John Sebastian Marlowe Ward

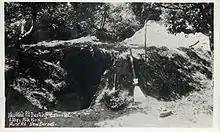
Replica Neolithic pit dwelling at Abbey Folk Park

After the First World War he accumulated a significant private collection of antiques and when from 1927 onwards he began to form the "Confraternity of the Kingdom of Christ", together with his second wife Jessie, he would frequently return from a day in London with their car laden with numerous historical pieces for the collection. A thirteenth-century tithe barn, painstakingly taken down, transported in pieces and re-erected at Park Road, New Barnet, just outside London, was filled with priceless antiques and opened as a church in 1930. On the same property an open-air museum, consisting of replica period buildings, filled with genuine antiquities was also constructed and became a major tourist attraction. This Folk Park, as it was called, was one of the first of its kind in the world. Much of the collection was reluctantly sold but the rest still survives under the custodianship of the present members of his community at the Abbey Museum of Art and Archaeology in Caboolture, Queensland, Australia.